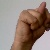
The image shows a hand gesture representing the letter 'N' in Indian Sign Language.